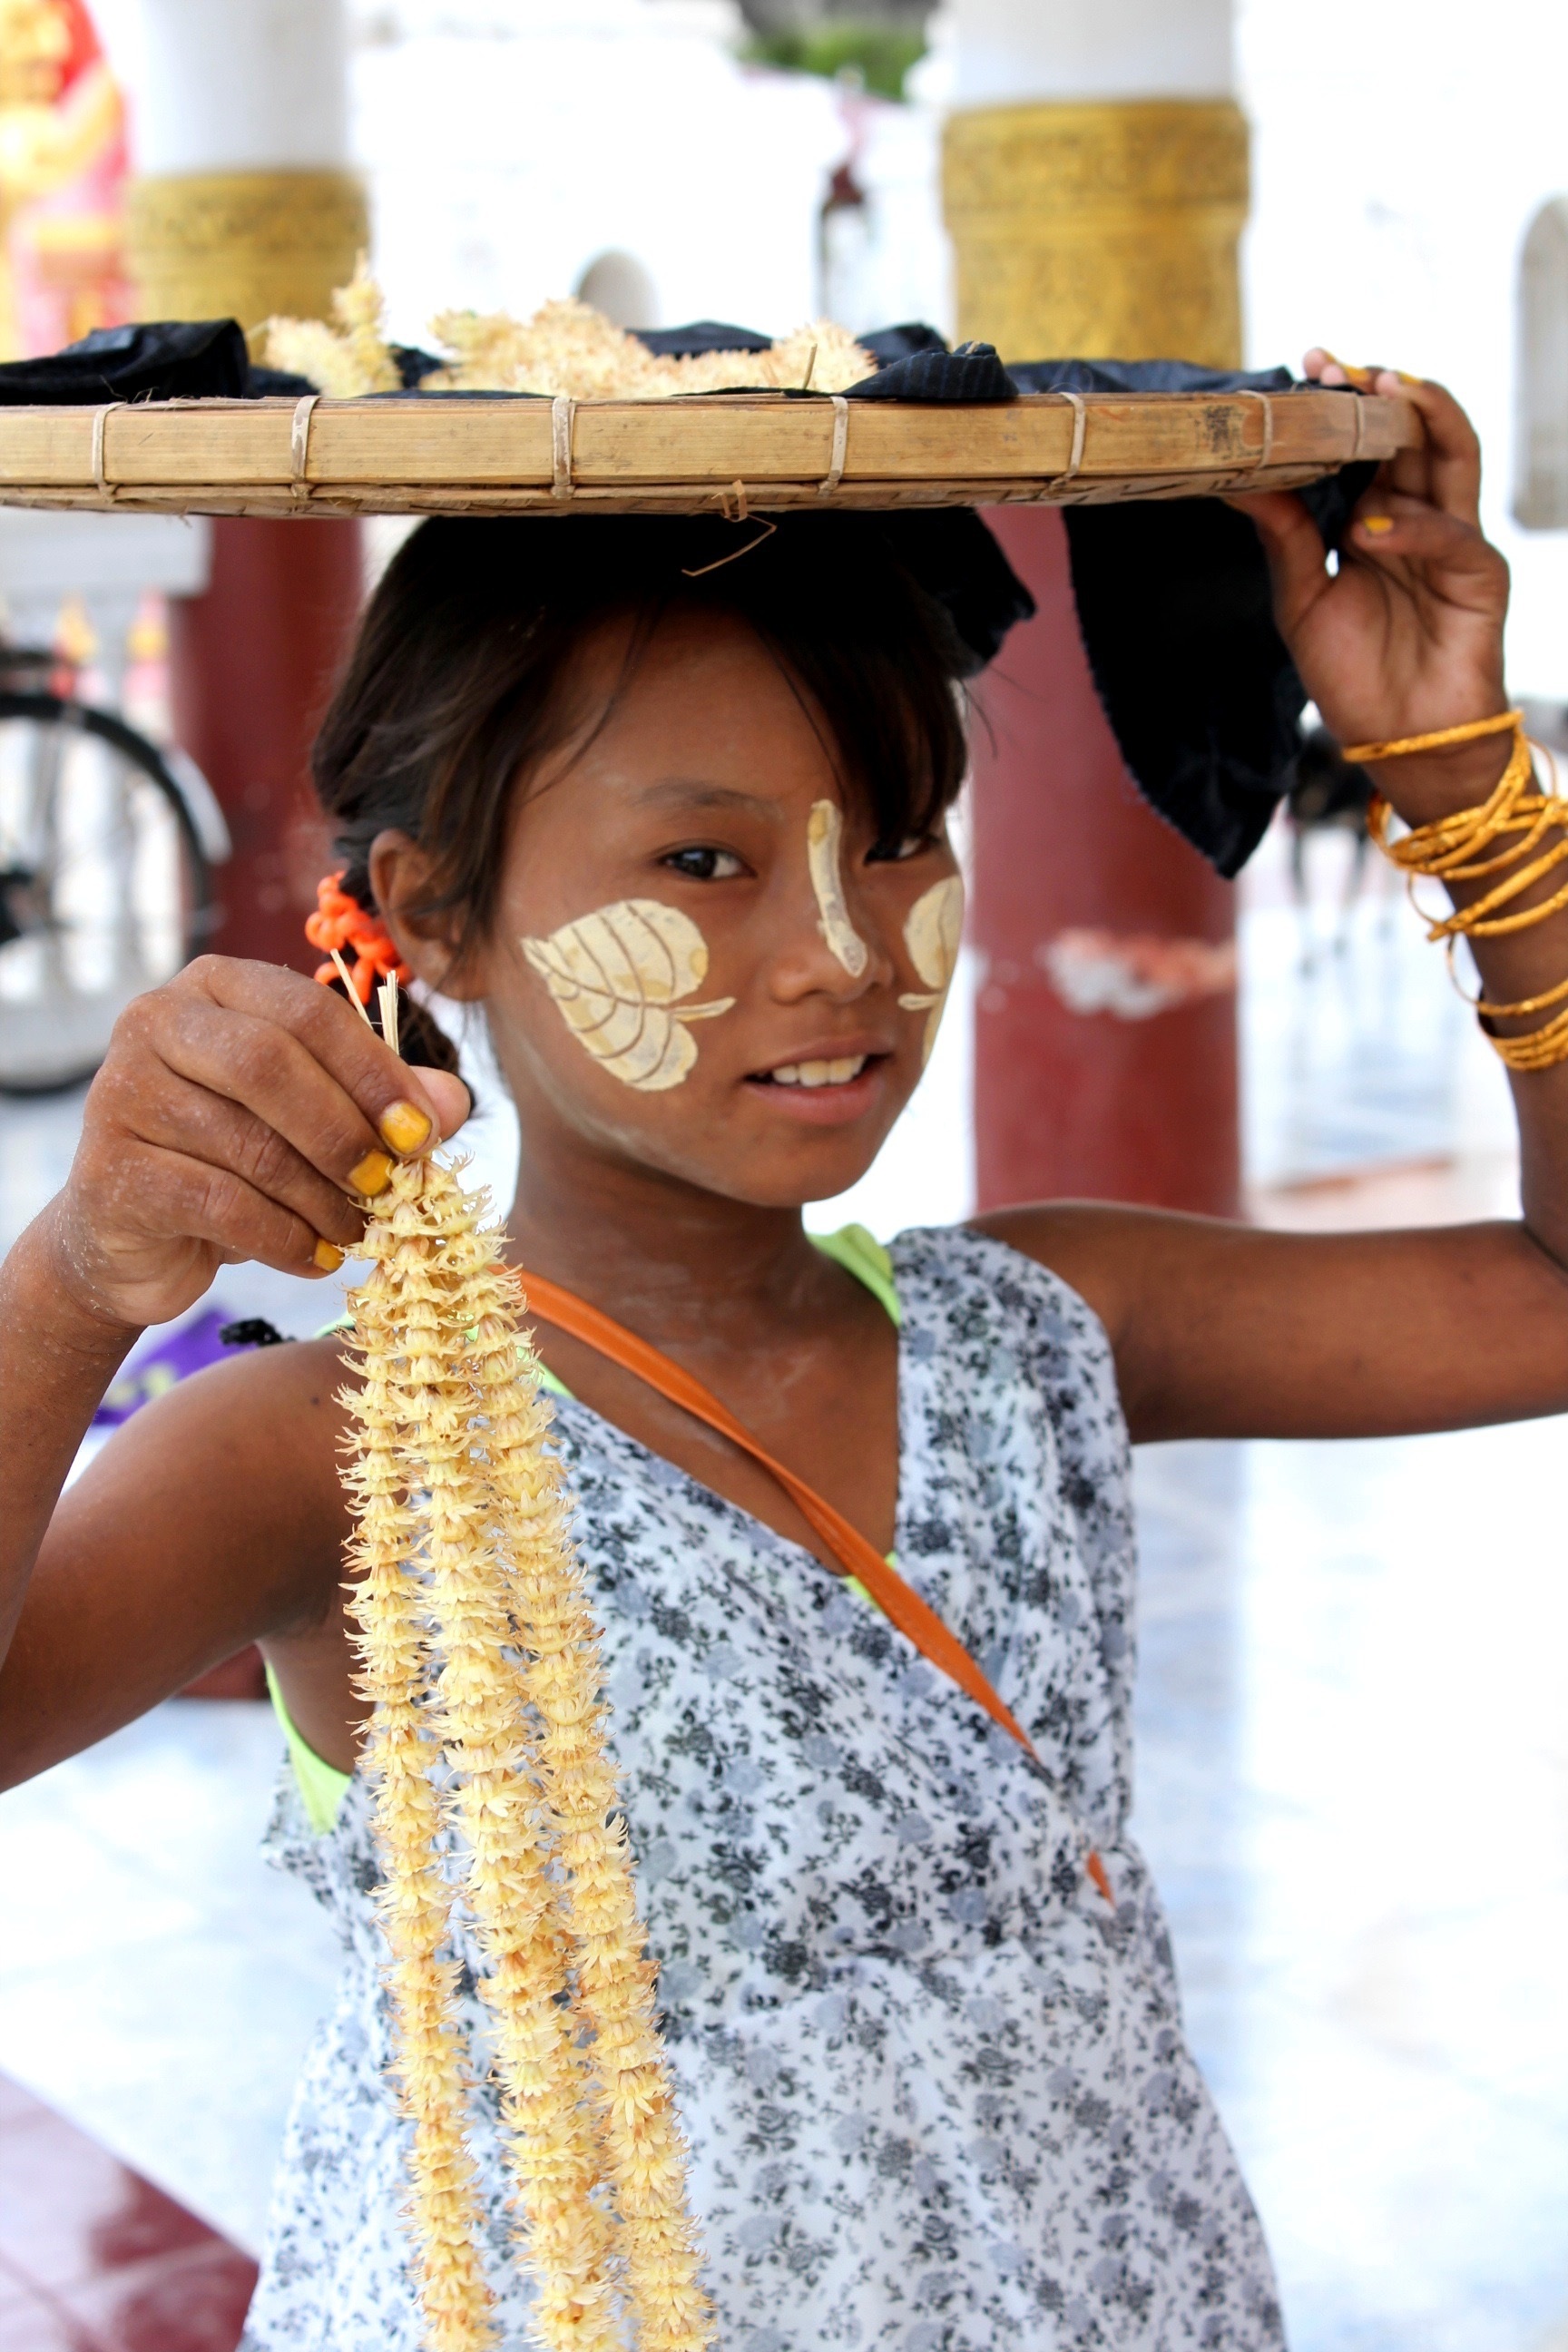
person, people, girl, model, spring, buddhism, child, fashion, hairstyle, children, beauty, myanmar, burma, photo shoot